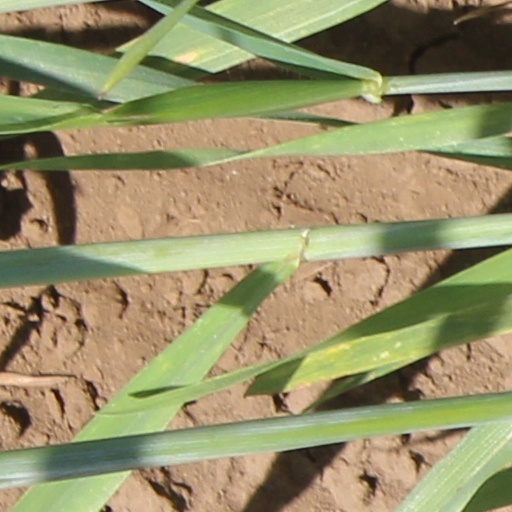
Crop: wheat